Vincent van Gogh's display at Les XX, 1890

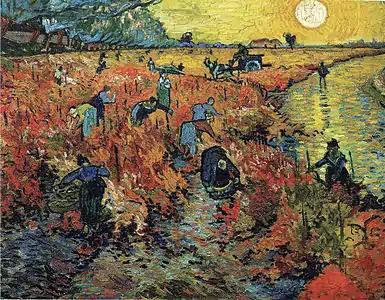
"Red Vineyard" (Mont-) (Arles, November 1888). Sold to Anna Boch

The exhibition of Les XX opened January 18, running till February 23. Two days before the opening, Henry de Groux announced that his works would not be seen side by side with the "abominable Pot of Sunflowers by Monsieur Vincent or any other agent provocateur". At the opening dinner, De Groux once again attacked Van Gogh's paintings and called him: